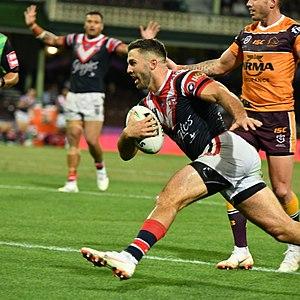
La Dally M Medal récompense le joueur de l'année évoluant dans le championnat australien de rugby à XIII. Cette récompense fut officielle à partir de 1998. Cette récompense qui porte le nom du joueur Dally Messenger a été créée en 1980 par le journal du Daily Mirror. Mais celle-ci était perçue comme la seconde plus grande distinction pour un joueur, la première étant la Rothmans Medal. En 1998, avec la fusion des 2 championnats, celui de l'Australian Rugby League et de la Super League, la Dally M Medal devint la seule récompense désignant le joueur de l'année. Cette récompense est octroyé lors d'une cérémonie appelée les Dally M Awards où plusieurs joueurs sont récompensés selon leurs postes.